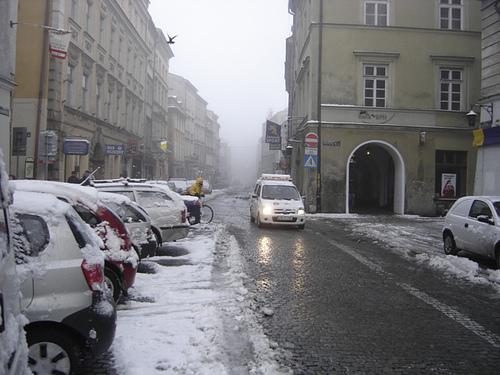
Weather: snow or frosty